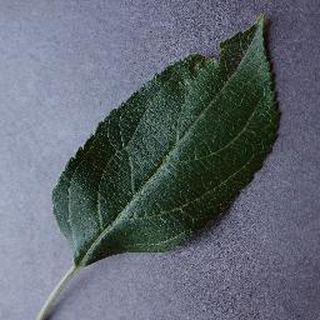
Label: healthy_apple